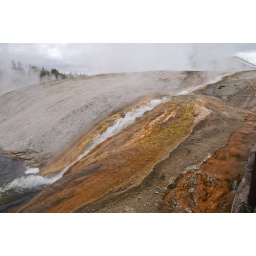
... running down in the river